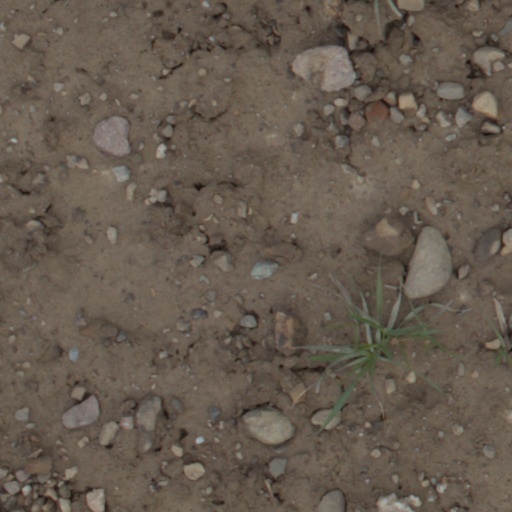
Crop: wheat